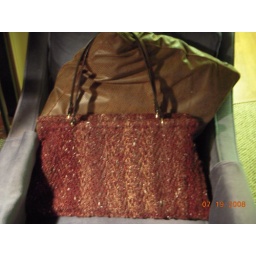
This bag was knit in the Herringbone pattern from the Knit 2 Together book by Ullman &amp;amp; Clark